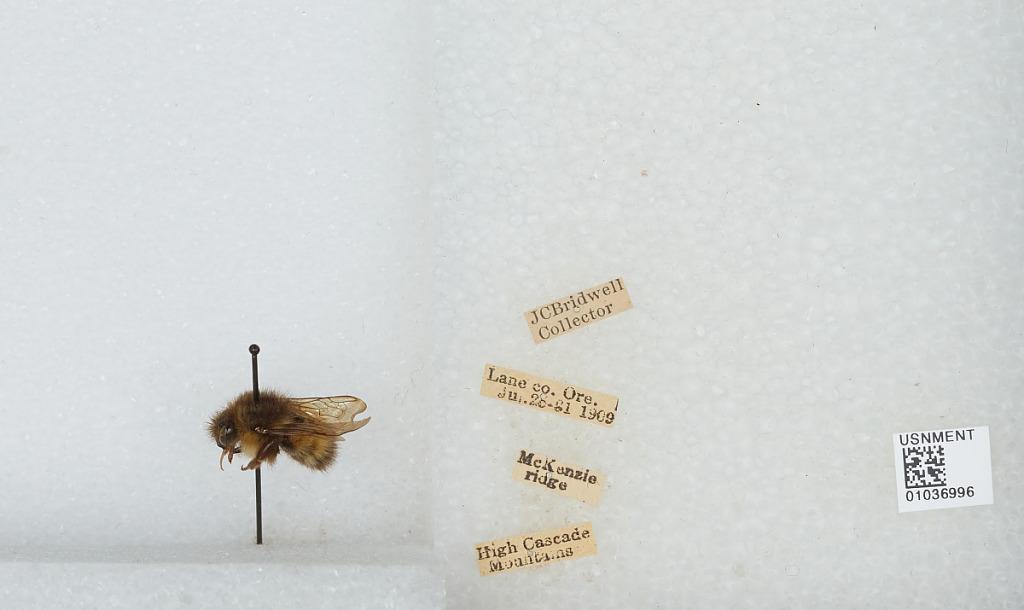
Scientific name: Bombus (Pyrobombus) sitkensis Nylander
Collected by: J. Bridwell
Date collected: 1909-7-28
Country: United States
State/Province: Oregon
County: Lane
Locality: McKenzie Ridge; High Cascade Mountains
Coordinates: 44.1753, -122.163